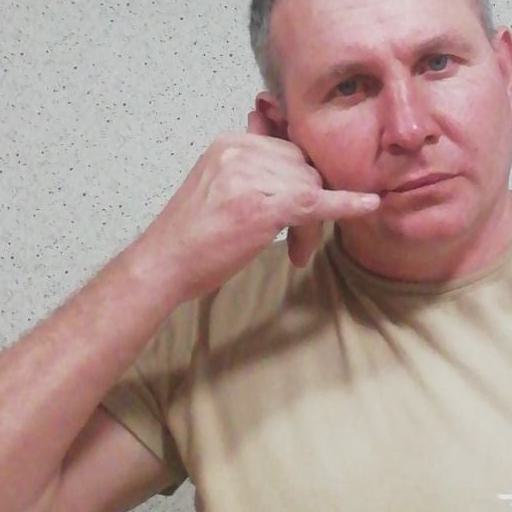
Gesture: call